New Mexico Department of Game and Fish

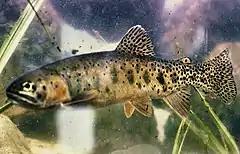
Rio Grande cutthroat trout, a species endemic to the Albuquerque Basin that may be under threat

In 1955 the Department of Game and Fish created Clayton Lake in Clayton Lake State Park as a fishing lake and winter waterfowl resting area.